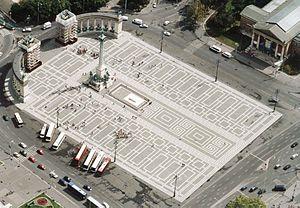
Cet article recense les plus grandes places urbaines, pour ce qui est de la superficie.